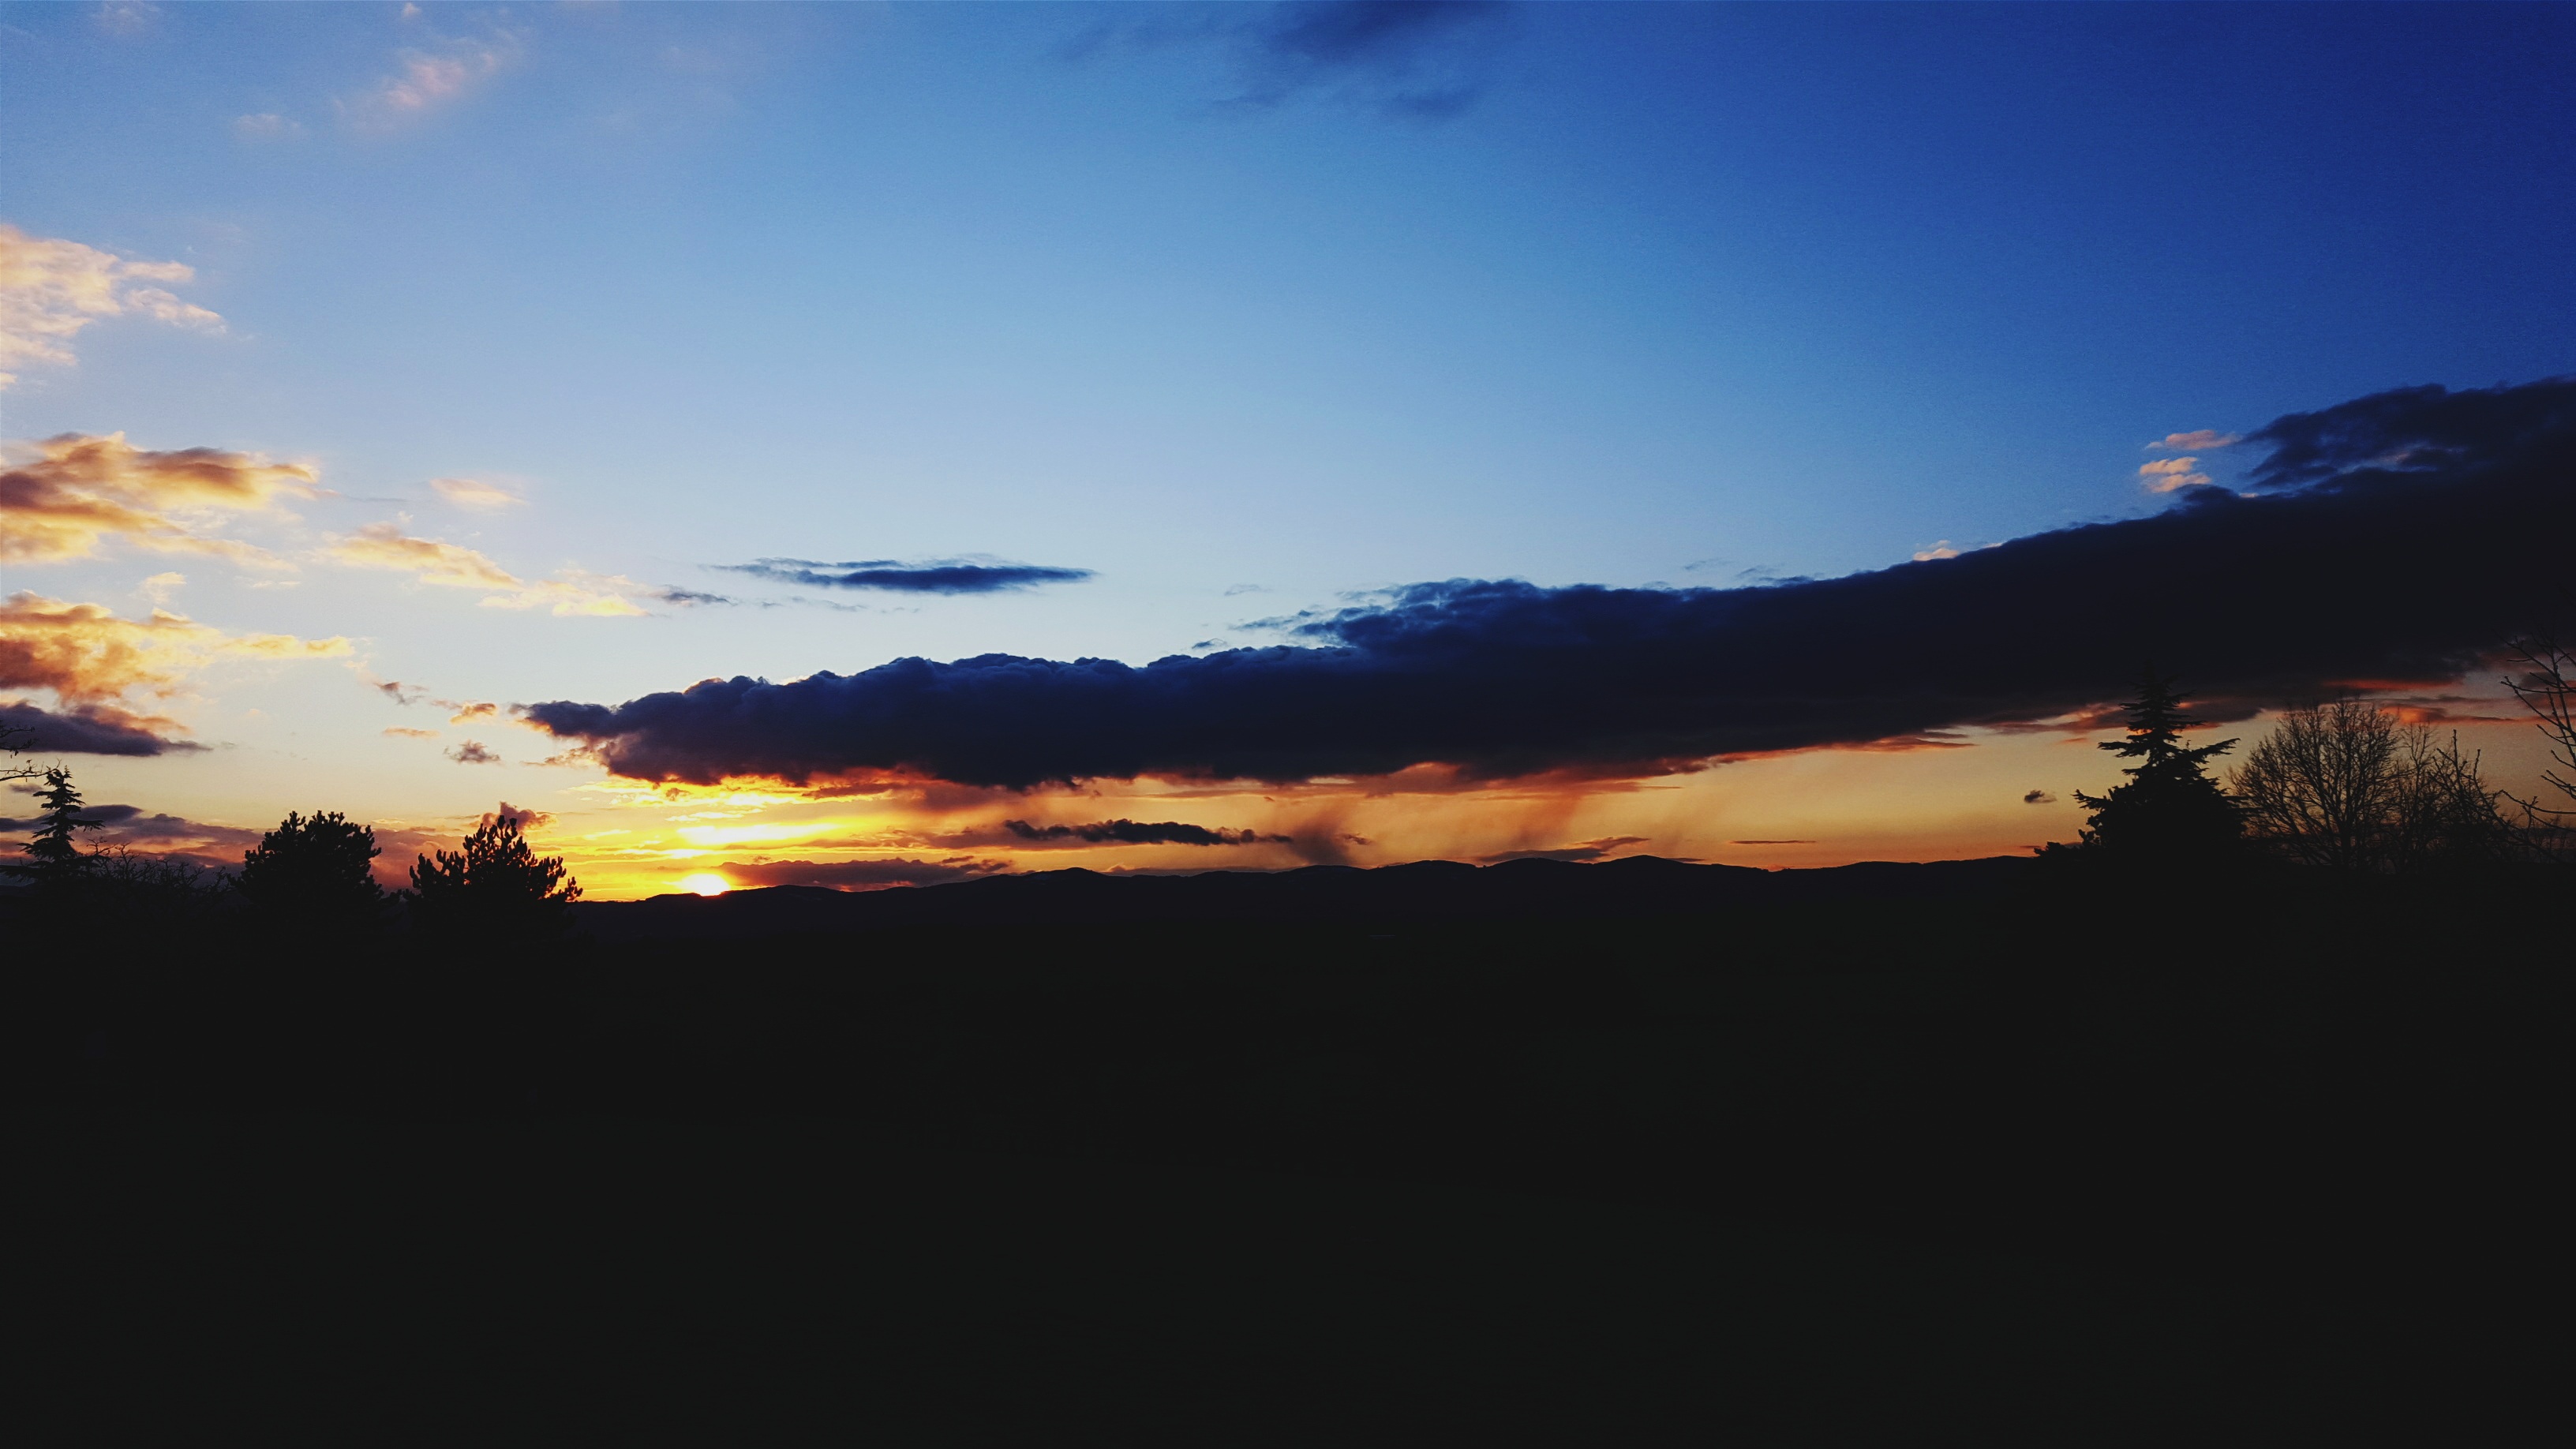
horizon, mountain, cloud, sky, sun, sunrise, sunset, sunlight, morning, hill, dawn, atmosphere, dusk, evening, afterglow, atmospheric phenomenon